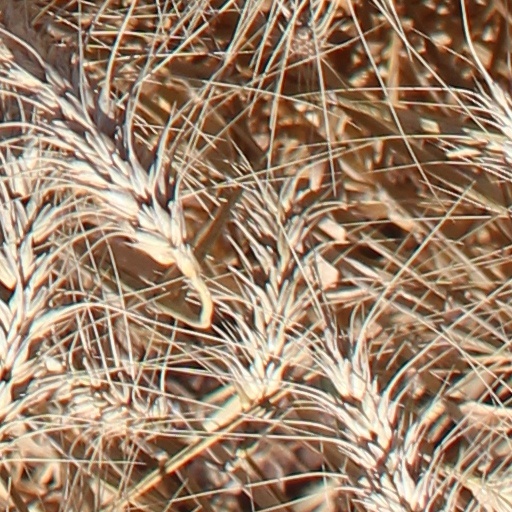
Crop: wheat